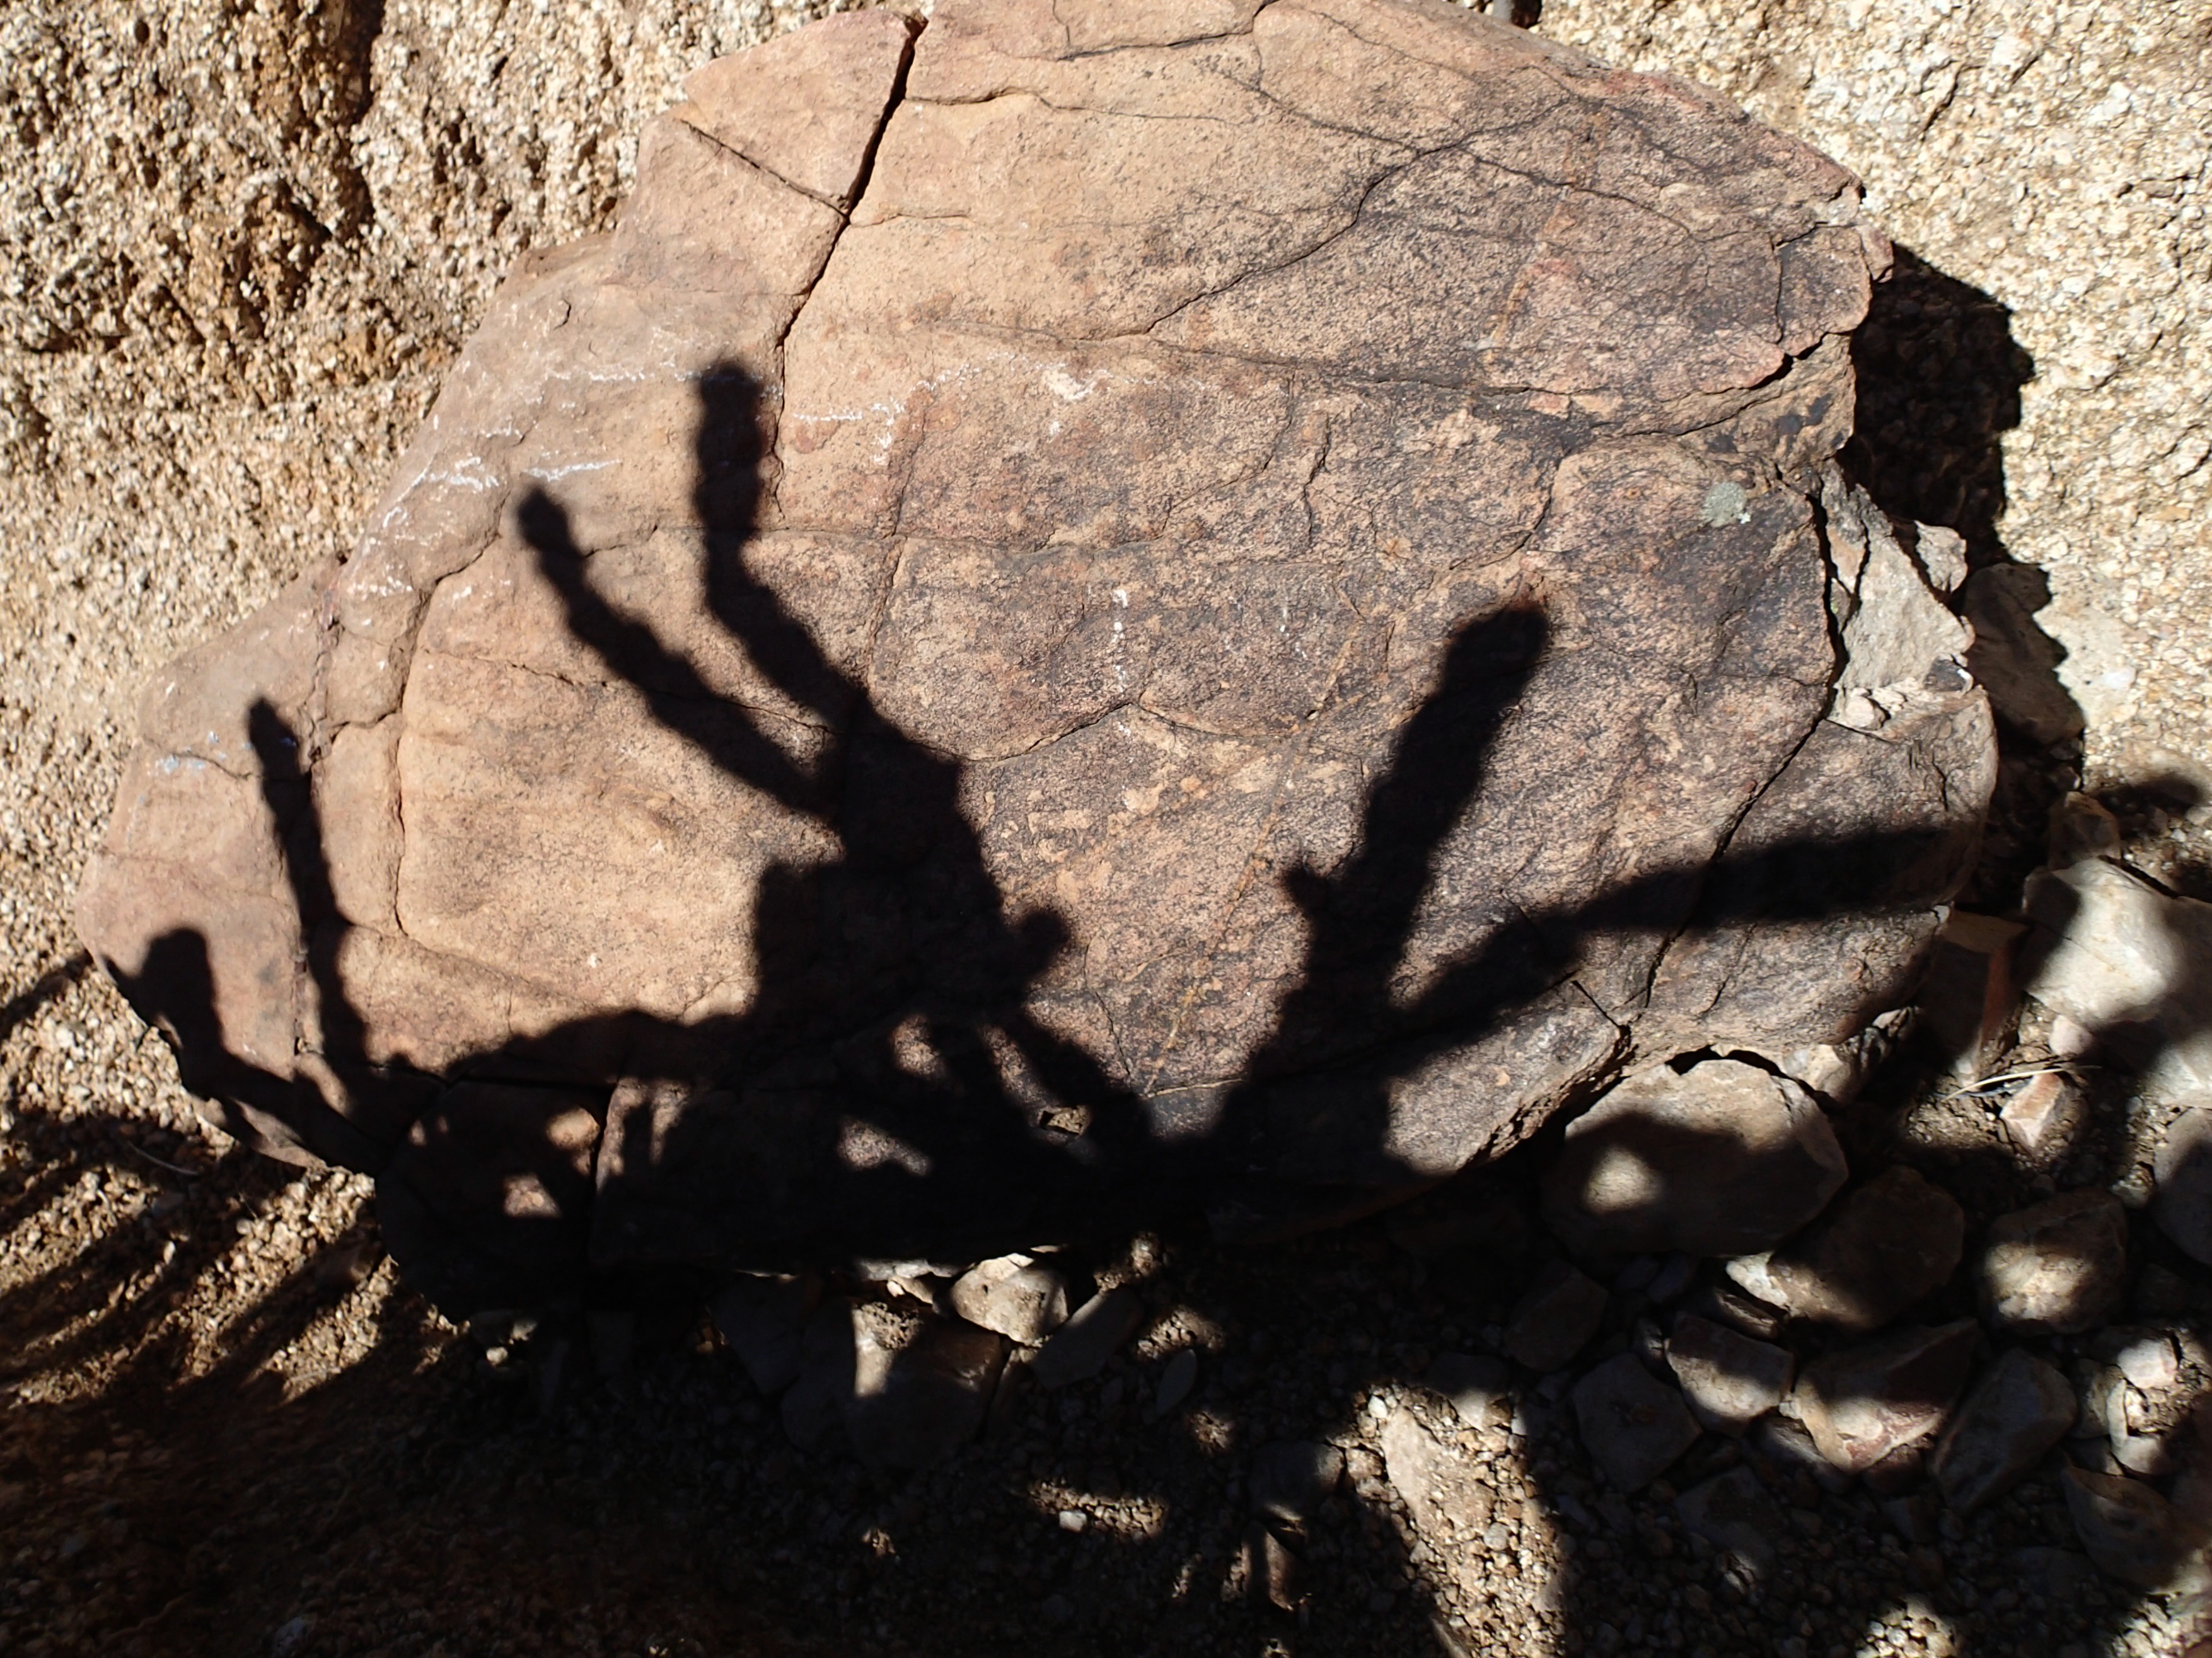
tree, rock, branch, leaf, hike, soil, geology, ballantine